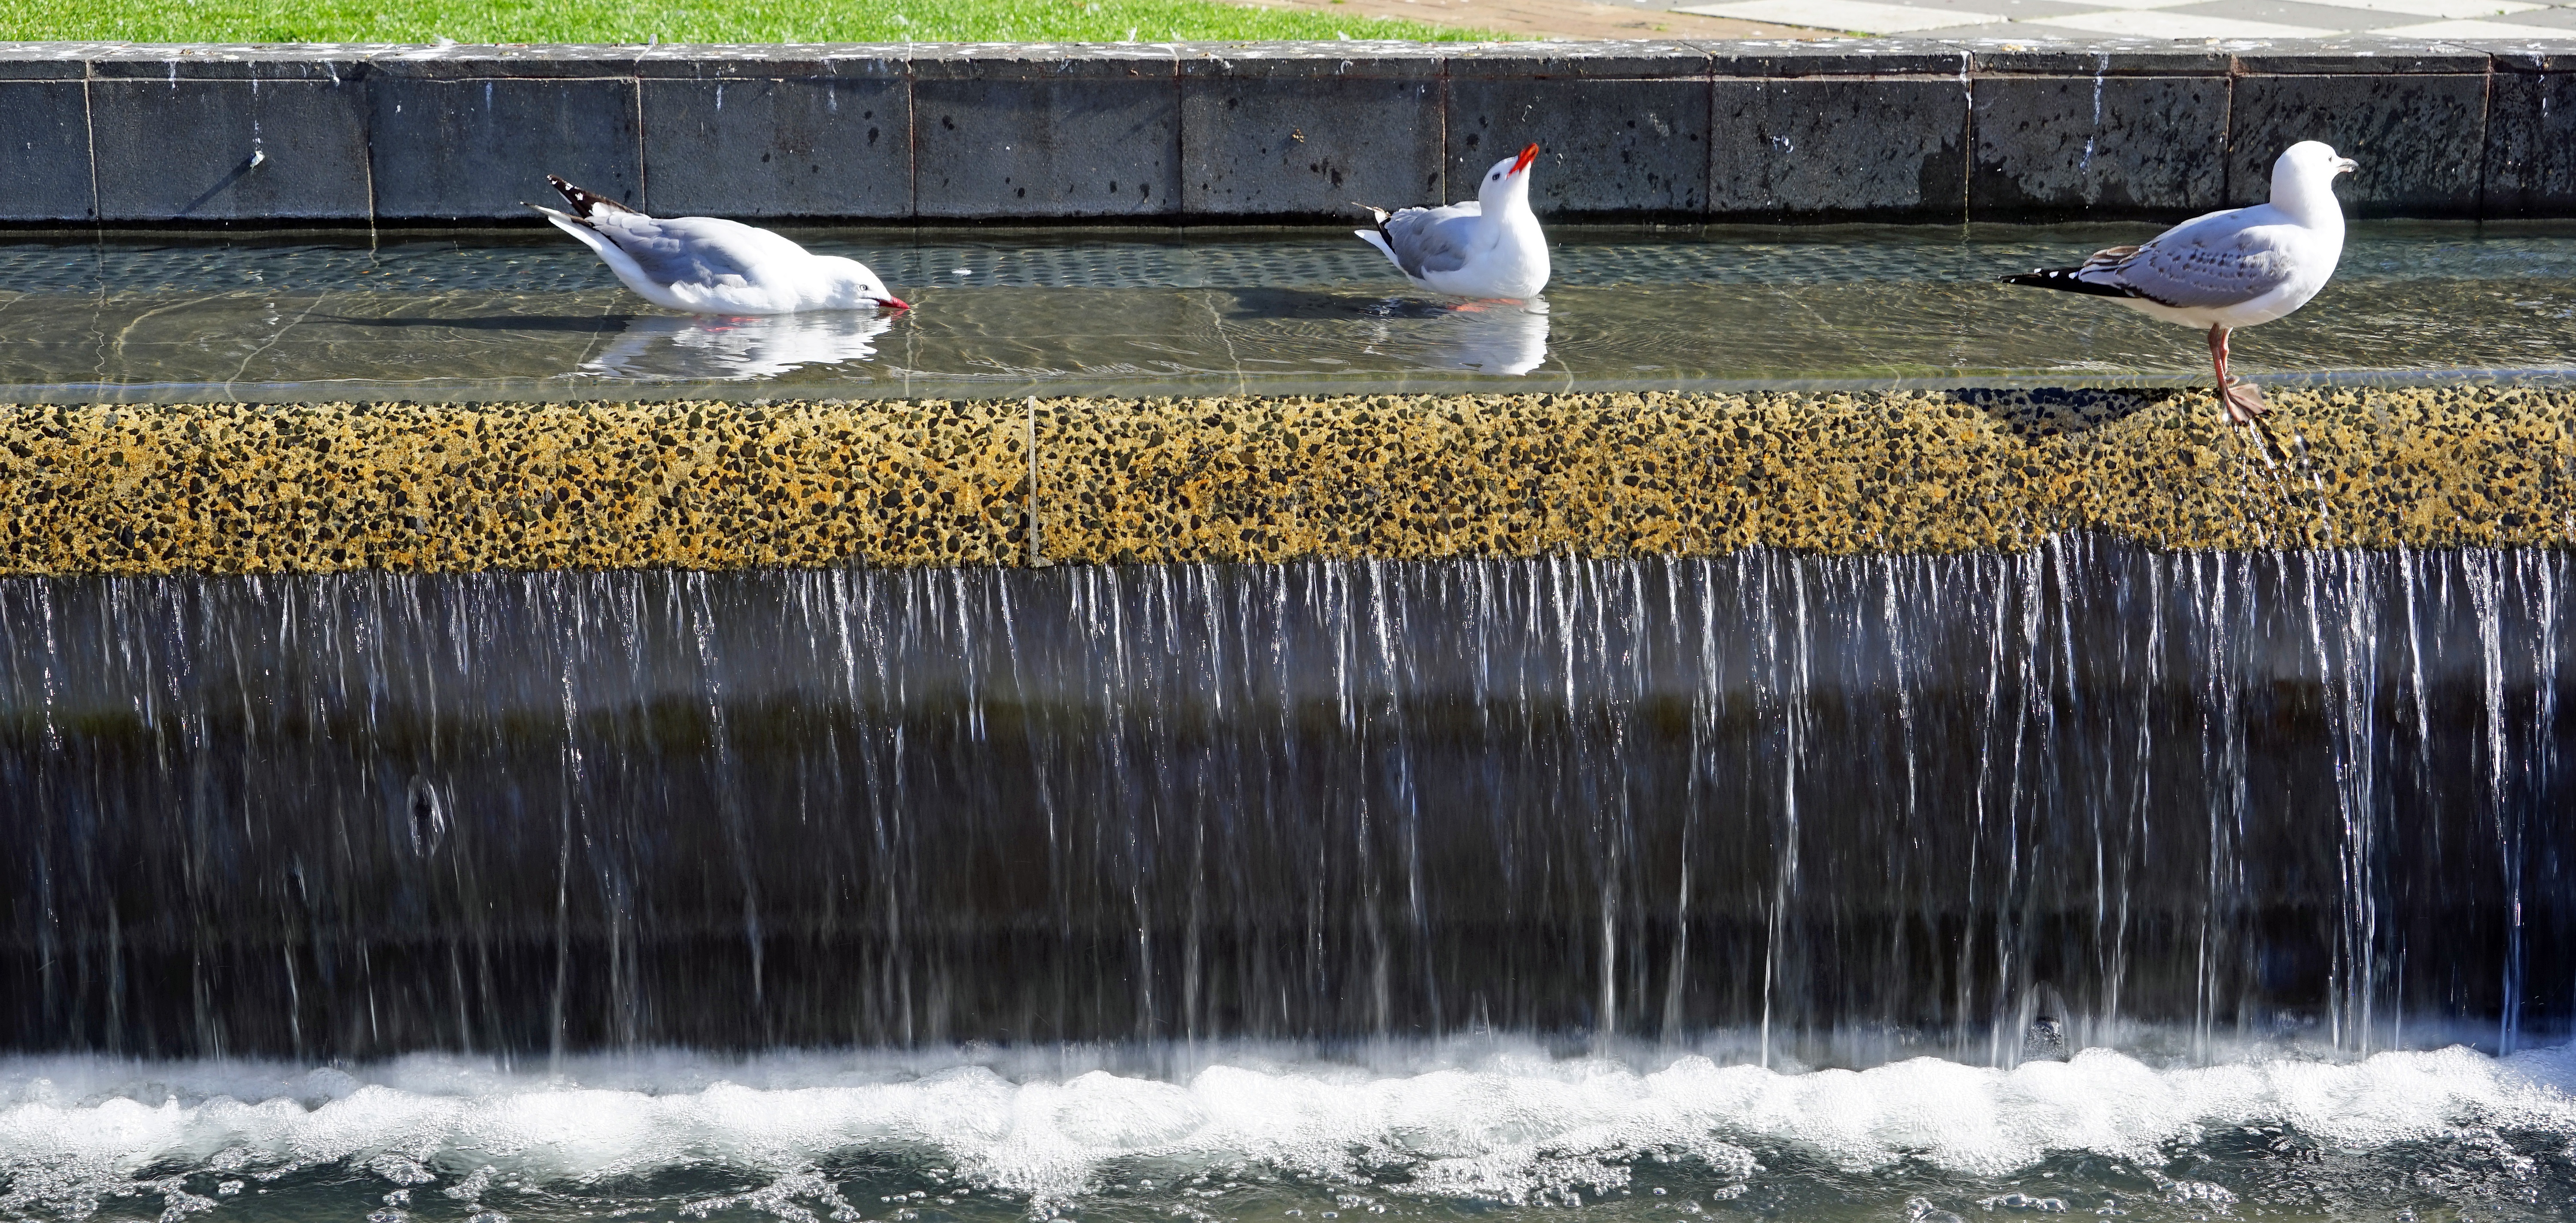
water, waterfall, bird, river, pond, swim, reflection, birds, gulls, wetland, fountain, water bird